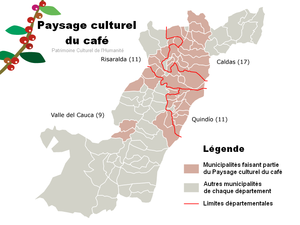
Infographie sur les municipalités colombiennes déclarées Patrimoine Mondial de l'Humanité sous la dénomination de 'Paysage culturel du café de la Colombie'.
Le paysage culturel du café de la Colombie est « un paysage productif continu et durable » consistant en une série de six sites et de dix-huit centres urbains. Intégré au patrimoine mondial de l'UNESCO en 2011, il est le reflet de la tradition de la culture du café en Colombie.
La caféiculture est considérée comme une activité économique importante en Colombie. Différentes versions existent sur les origines du café en Colombie, la plus probable étant celle du jésuite espagnol José Gumilla parue dans son livre El Orinoco Ilustrado. La première grande étape du café colombien, comprise entre 1850 et 1910, permet à la caféiculture de s'étendre à travers le pays, notamment avec la colonisation antioquienne initiée à partir de 1890. C'est d'ailleurs grâce à cette dernière que le café, dont la culture est alors entreprise par des petits paysans indépendants, devient réellement un important produit d'exportation. Par la suite, et ce jusqu'à la Seconde Guerre mondiale, les cultures se concentrent sur les départements d'Antioquia, de Tolima et du Caldas. Dans cette région qui sera appelée l'Eje cafetero, le pourcentage de café produit au niveau national atteint ainsi 47 % au début des années 1930. Durant cette même période, la Colombie devient le deuxième exportateur mondial de café derrière le Brésil.
L'Eje Cafetero, français : zone caféière, également appelé Triangle du Café, est une région géographique, culturelle, économique et écologique de Colombie située dans les départements de Caldas, Risaralda, Quindío, la région nord-est du Valle del Cauca, la région sud-est de l'Antioquia et le nord-ouest du Tolima et comprend les villes chefs-lieux des trois premiers départements cités, Manizales, Pereira et Armenia. Cette région fut un centre notable de production du caoutchouc au début du XXe siècle avant de se dédier à la production du café.